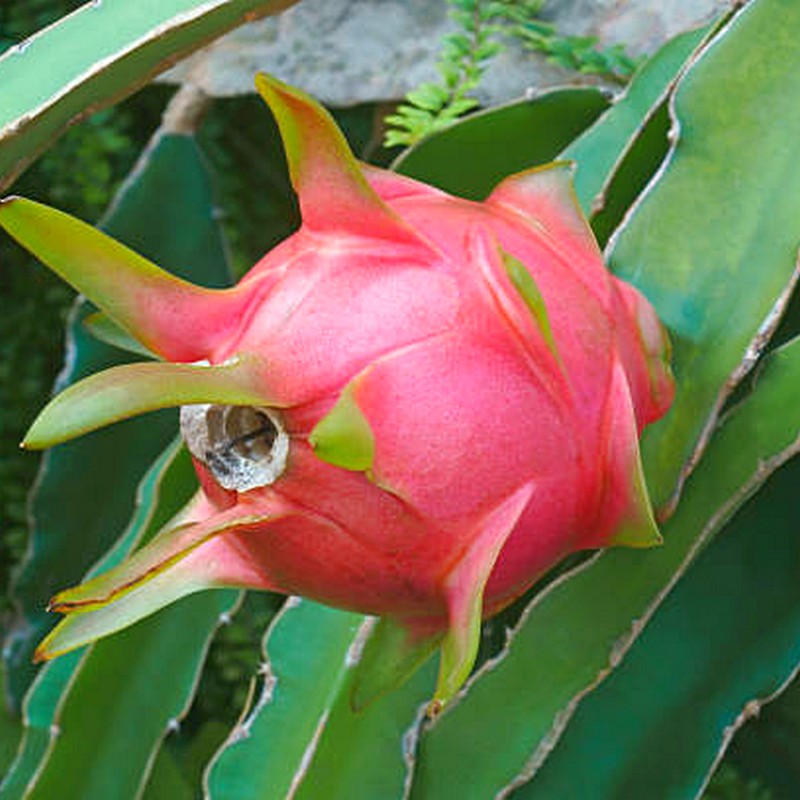
Label: Fresh Dragon Fruit